Mistral (wind)

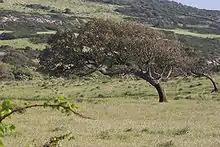
Oak bent to the south by the mistral in Sardinia

The mistral regularly affects the weather in Sardinia and sometimes also affects the weather in North Africa, Sicily and Malta and other parts of the Mediterranean, particularly when low-pressure areas form in the Gulf of Genoa. The winds create a physically cold, salty ocean body that sinks in the Gulf of Lion when certain weather conditions are present.